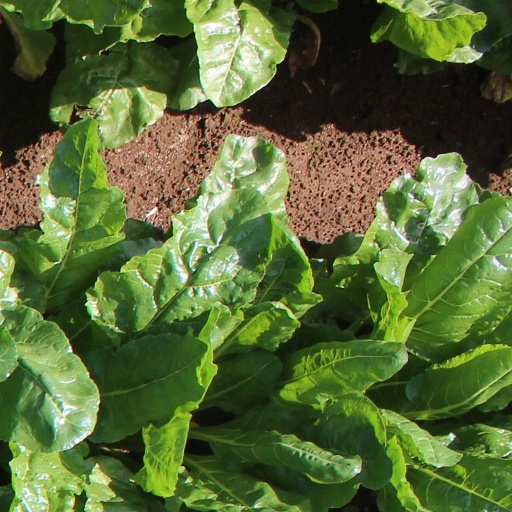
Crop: sugar beet